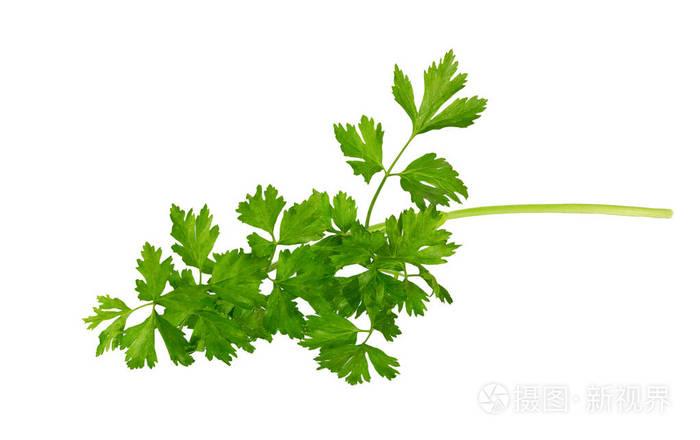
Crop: unknown
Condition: celery